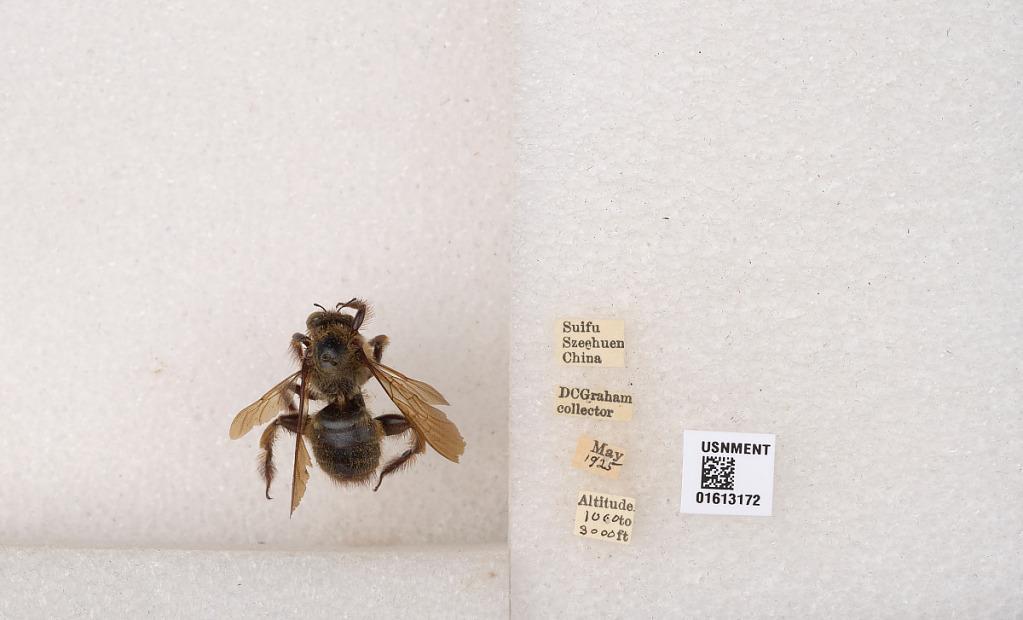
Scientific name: Xylocopa (Biluna) tranquebarorum tranquebarorum (Swederus)
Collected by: D. Graham
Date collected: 1924-5-1
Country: China
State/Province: Sichuan
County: Ybin Shi
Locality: Suifu